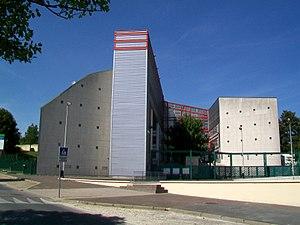
Le lycée André-Malraux, cavée des Aiguillons.
Montataire est une commune française située dans le département de l'Oise en région Hauts-de-France.